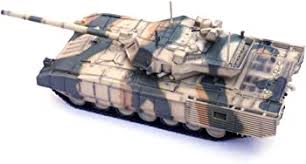
Label: T-14